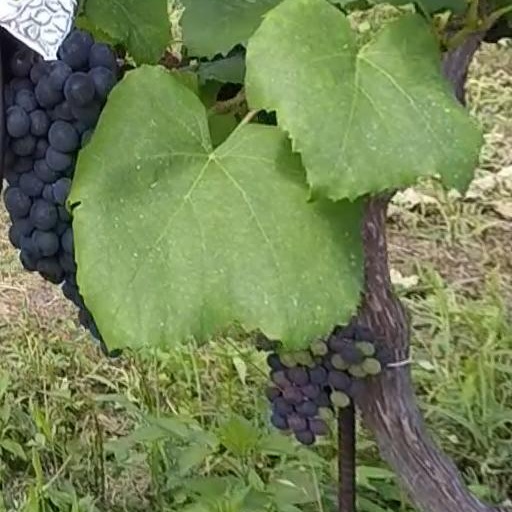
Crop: grape